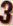
Number: 3